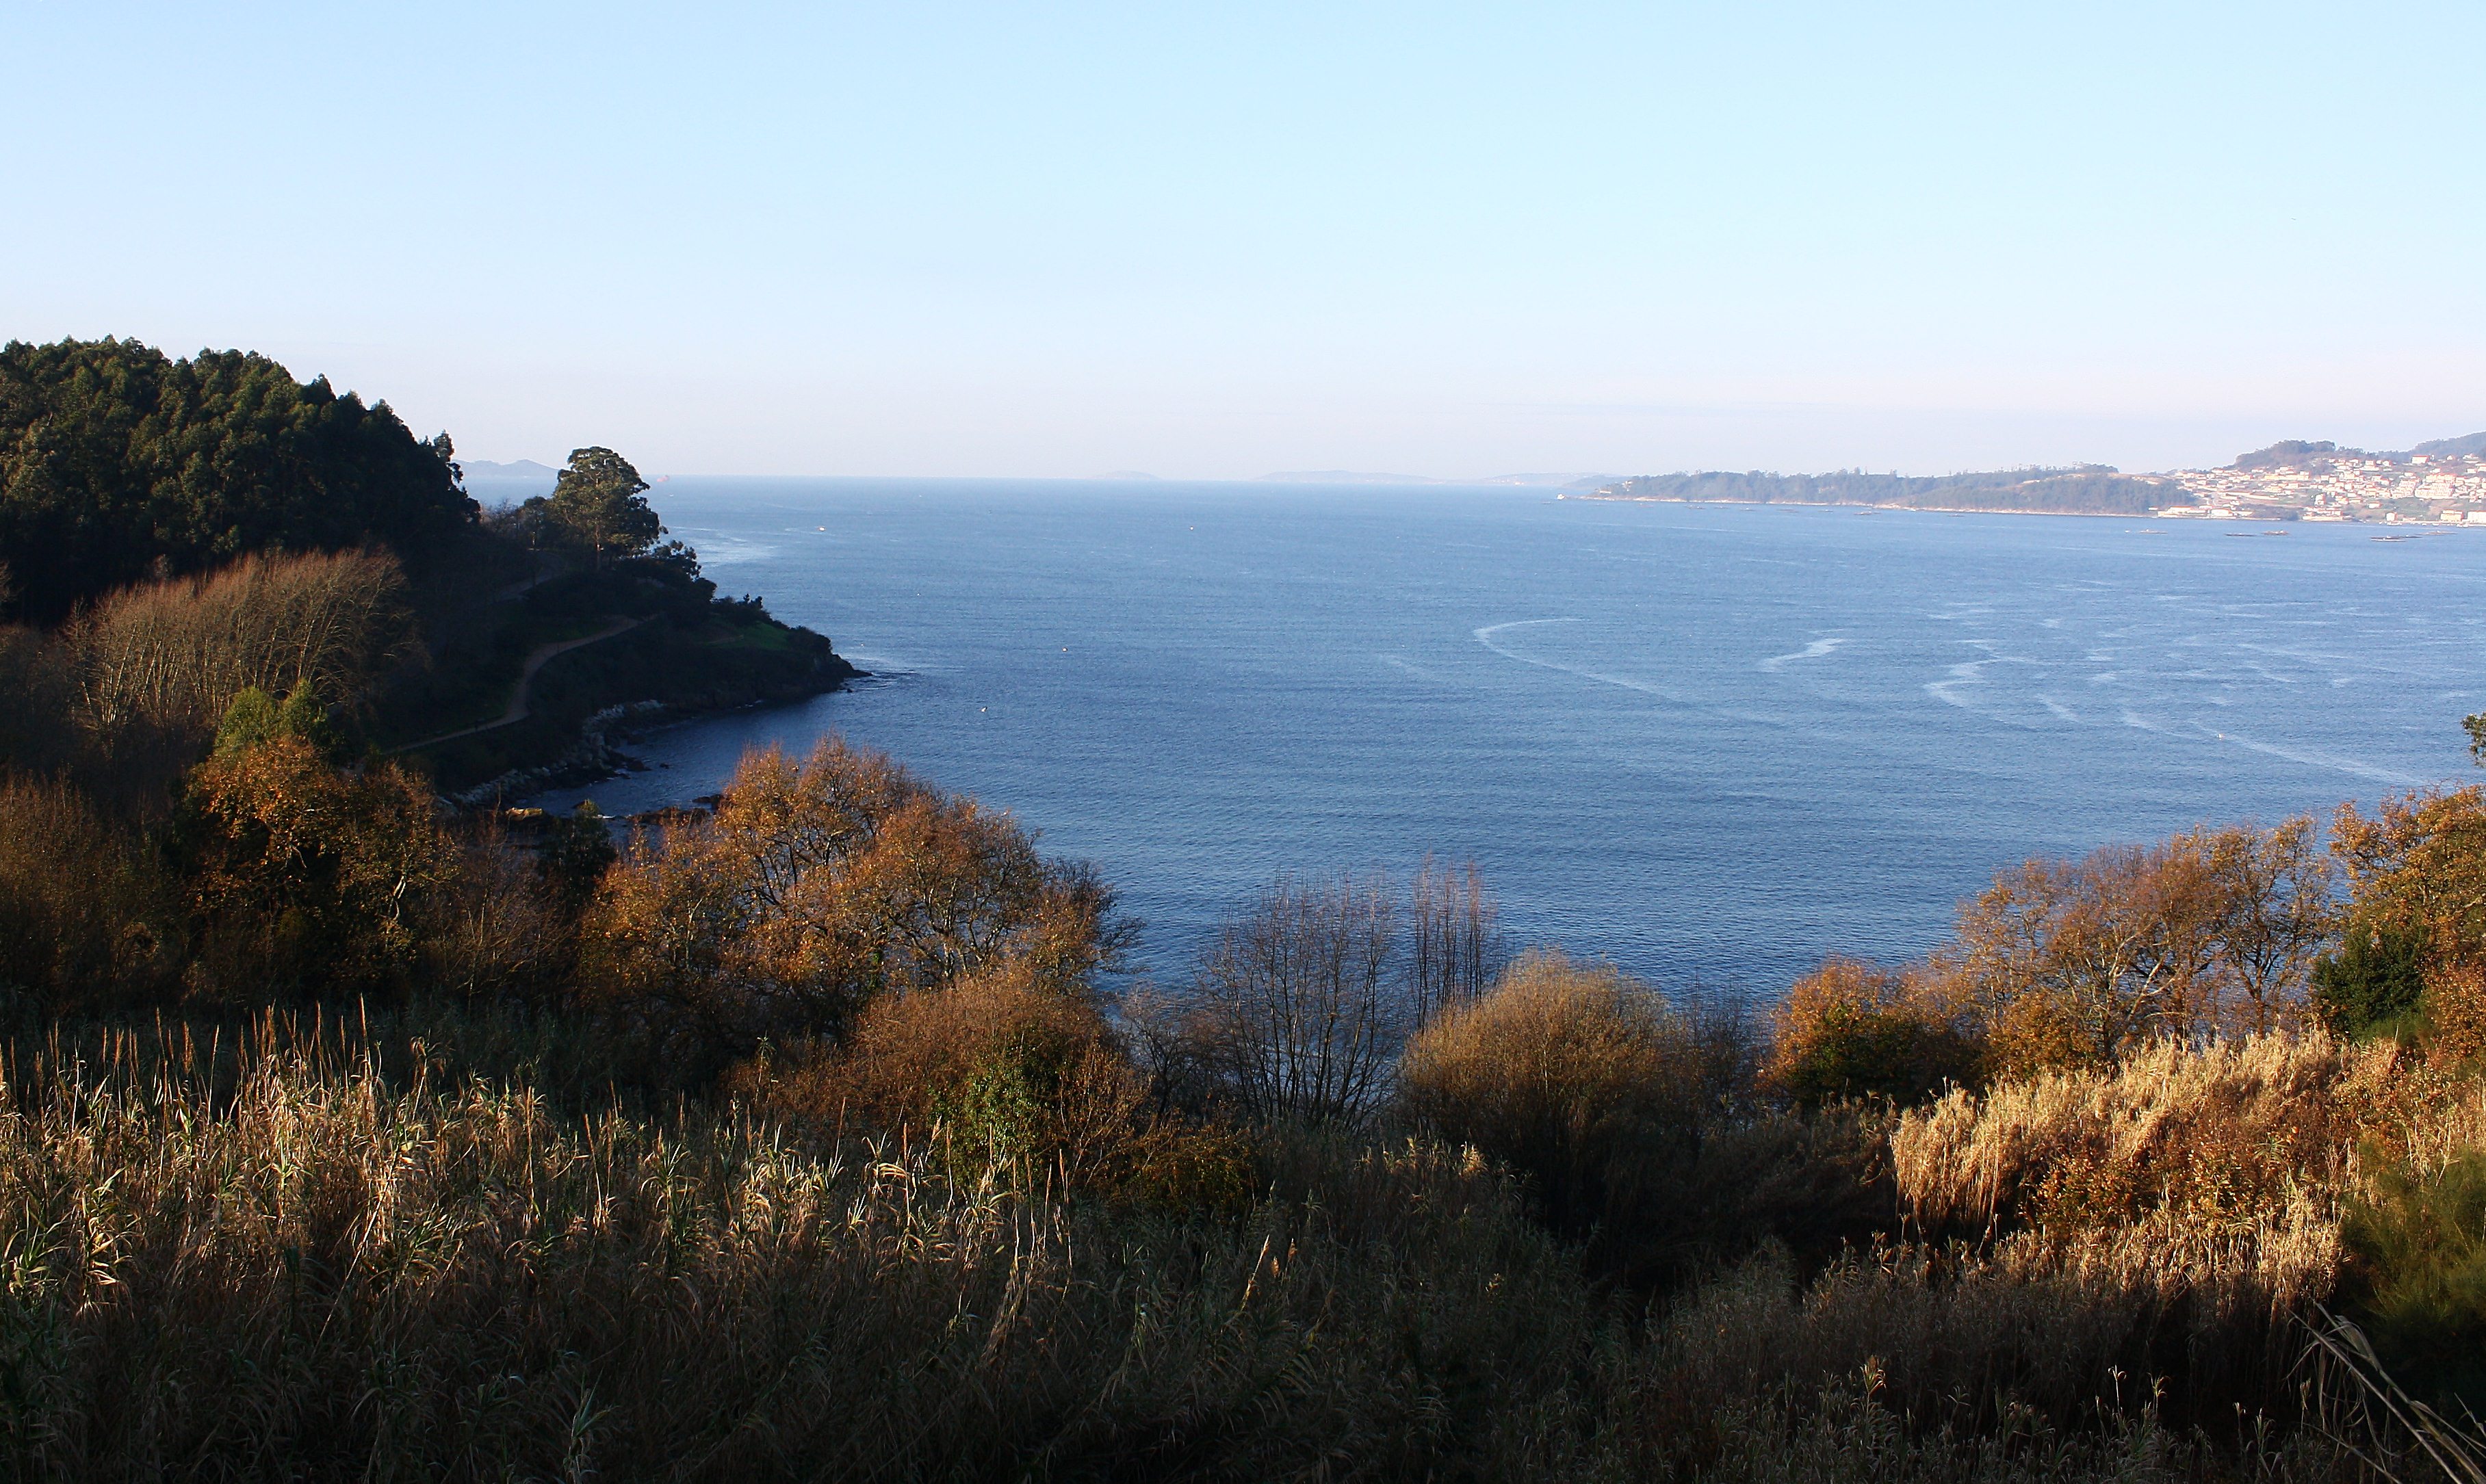
landscape, sea, coast, tree, water, nature, grass, rock, ocean, horizon, wilderness, mountain, cloud, morning, hill, shore, lake, cliff, dusk, autumn, bay, terrain, body of water, galicia, pontevedra, habitat, loch, espana, ggl1, canoneos1000d, landform, natural environment, geographical feature, atmospheric phenomenon